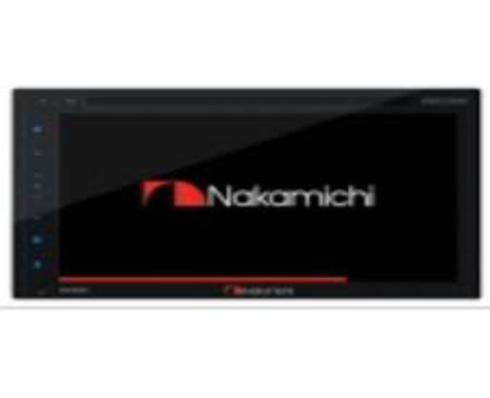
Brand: nakamichi-2
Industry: Necessities